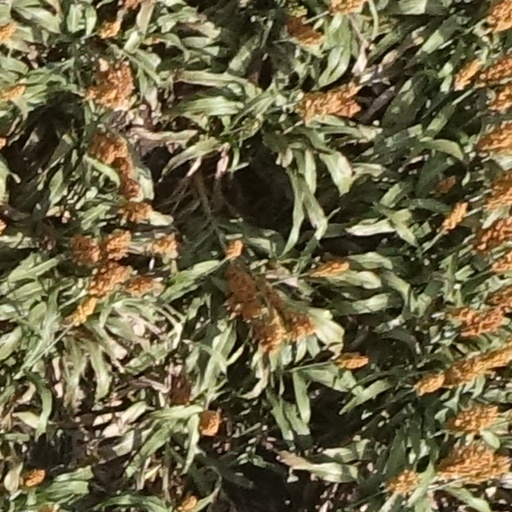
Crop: sorghum